Sky Blue Sky

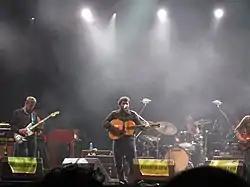
Wilco performing in support of "Sky Blue Sky" at Festival Internacional de Benicàssim on July 20, 2007.

On March 3, 2007, Wilco's official website hosted a "Sky Blue Sky" "listening party", which streamed the new album in its entirety. Two days later, the track "What Light" was made available for download on the band's website and was streamed on its MySpace page. On March 11, 2007, the official website streamed the album in its entirety again. "The Thanks I Get", a song recorded during the "Sky Blue Sky" sessions but not included on the album, was made available as a free download to purchasers of the album. During the European segment of the promotional tour, Wilco included a five-song extended play with purchase of the album. The EP contained the songs "The Thanks I Get", "One True Vine", "Let's Not Get Carried Away", and live versions of "Impossible Germany" and "Hate It Here". Wilco made the EP available online for free to previous purchasers of "Sky Blue Sky".